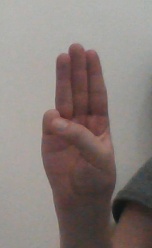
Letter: thaa